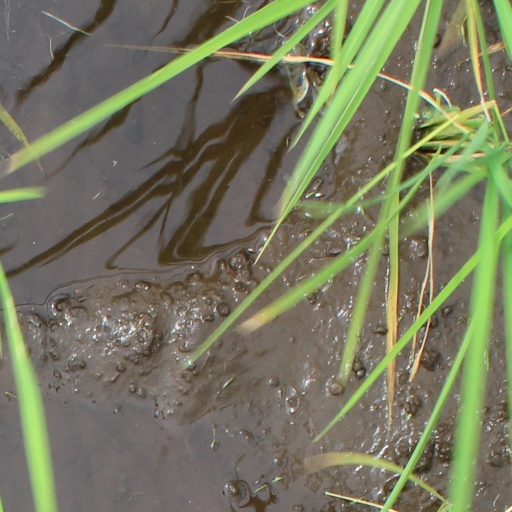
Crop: rice